Waterloo: The History of Four Days, Three Armies and Three Battles

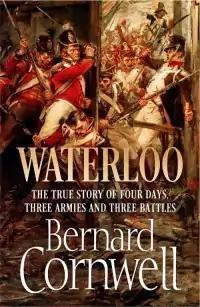
First Edition cover page, detail from "Closing the Gates at Hougoumont" (1815) by Robert Gibb.

Waterloo: The History of Four Days, Three Armies and Three Battles is a history book written by Bernard Cornwell, first published in Great Britain by William Collins on 11 September 2014, and by Harper Collins Publishers on 5 May 2015 in the United States. It is Cornwell's first work of nonfiction, after publishing more than forty novels in the historical fiction genre, including the popular Richard Sharpe series taking place during the Napoleonic Wars. The book recounts the Battle of Waterloo on 18 June 1815, including preceding events from the campaign of the same name and The Hundred Days.